Yevhen Lutsenko

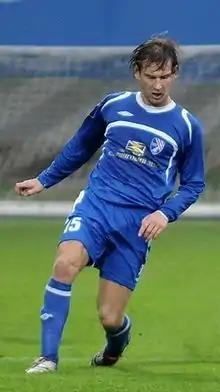
Lutsenko as player in 2009.

Lutsenko began playing in the Dynamo Kyiv football school, before moving to Belgium to continue his training with R.S.C. Anderlecht. In 1999, he moved to the Swiss Super League to play with Lausanne Sports. He helped the team finish second in his first year there. In 2002, with the team relegated, he moved to play in the Russian Premier League with Dynamo Moscow. After a single season there he moved to another Russian club, Shinnik Yaroslav, before returning to Ukraine to join Chornomorets Odesa for the 2004–05 season. The following season he played 21 games and scored 1 goal, helping the team finish third in the league. After another season in Odesa he moved to Zorya Luhansk in the winter transfer window of the 2006–07 season. He returned to Chornomorets Odesa on 8 August 2008.